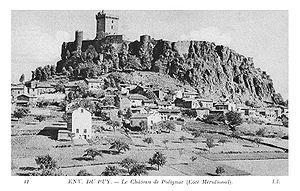
Le château de Polignac est un château fort se dressant dans la commune de Polignac près du Puy-en-Velay, dans le département français de la Haute-Loire en France.